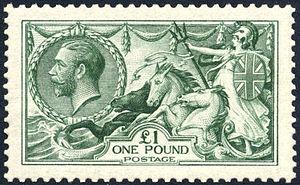
George V Seahorses est le nom couramment utilisé pour faire référence à une série de timbres-poste anglais de valeur faciale élevée émis durant le règne de George V.